Matvey Dmitriev-Mamonov

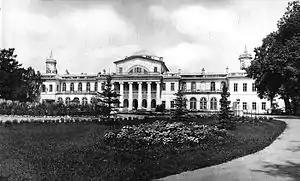
The Mamonov Dacha, where the Count lived for the last 30 years of his life in total seclusion, in 1913. He was not even allowed to visit the gardens.

After his return from abroad in 1817 he retired to his manor near Moscow, where he lived until 1823 in perfect seclusion, only seldom venturing into town: